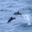
Label: dolphin